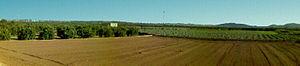
Le Camp de Túria est une comarque de la province de Valence, dans la Communauté valencienne, en Espagne. Son chef-lieu est Llíria.